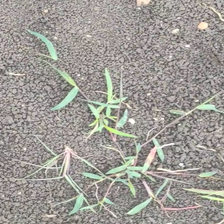
Weed species: Digitaria_SP_(Digitaria Sanguinalis )